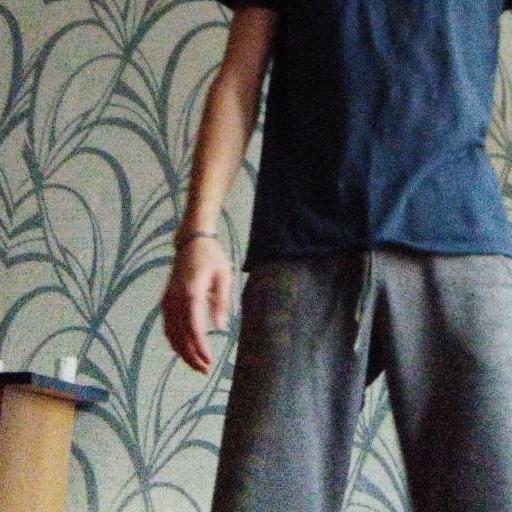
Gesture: no_gesture